Rooftops (film)

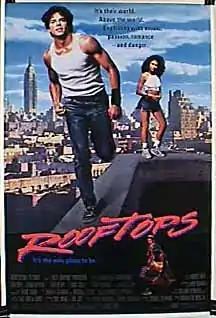
Theatrical release poster

Rooftops is a 1989 American crime and dance musical drama film directed by Robert Wise, which follows the misadventures of two homeless teenagers in Manhattan.